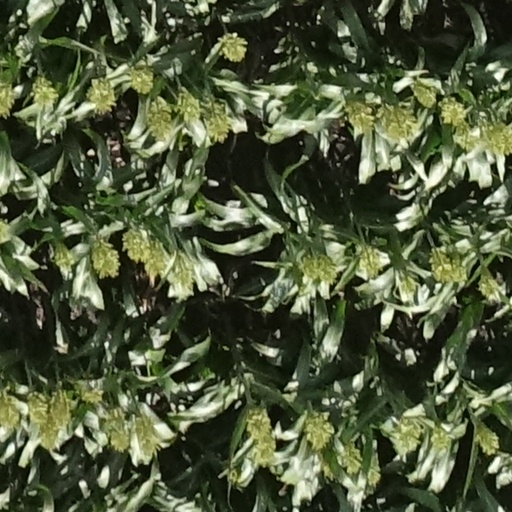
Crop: sorghum